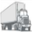
Label: truck